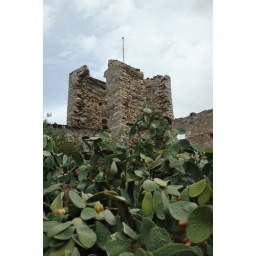
Prickly pears below a stone tower - Vathia